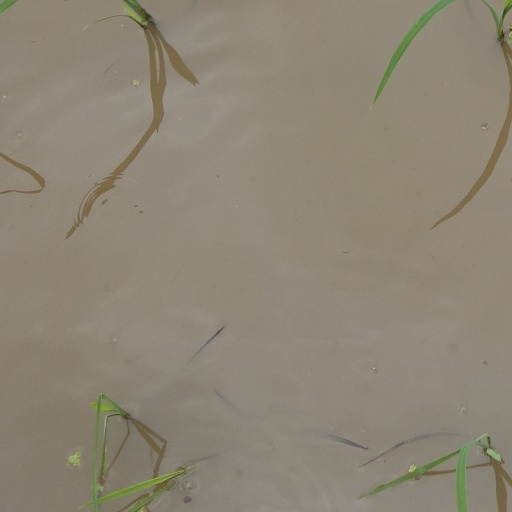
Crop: rice